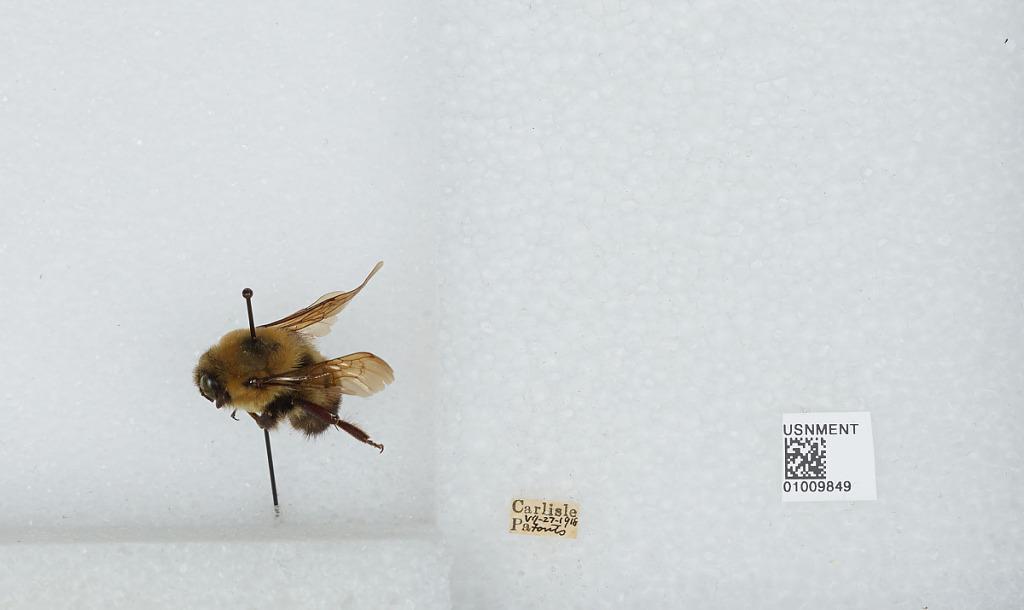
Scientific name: Bombus (Separatobombus) griseocollis (De Geer)
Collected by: R. Fouts
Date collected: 1918-7-27
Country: United States
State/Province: Pennsylvania
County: Cumberland
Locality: Carlisle
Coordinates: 40.2014, -77.1889